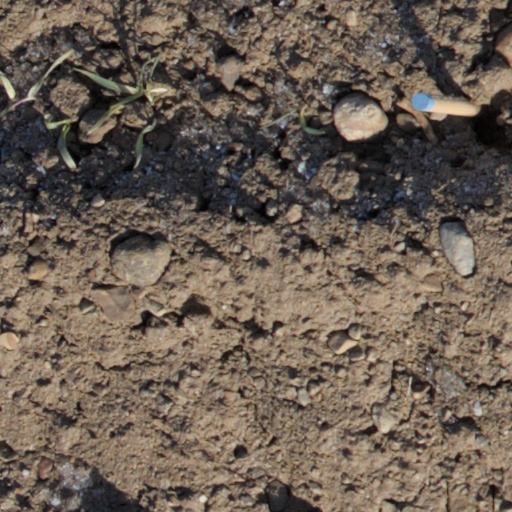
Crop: wheat